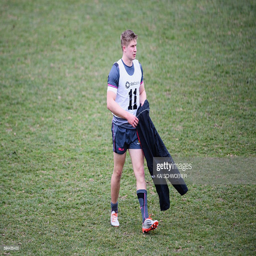
person looks on during a training session .